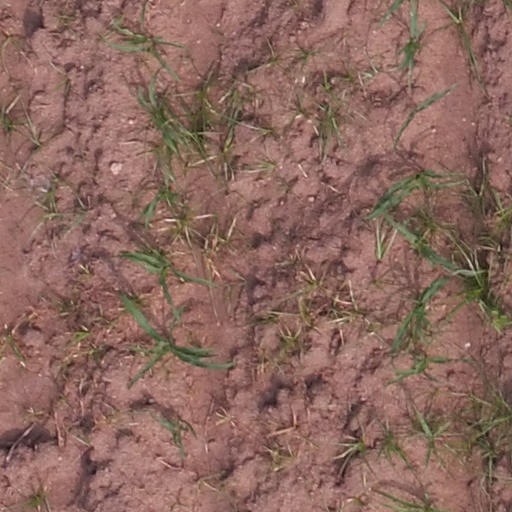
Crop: maize; corn